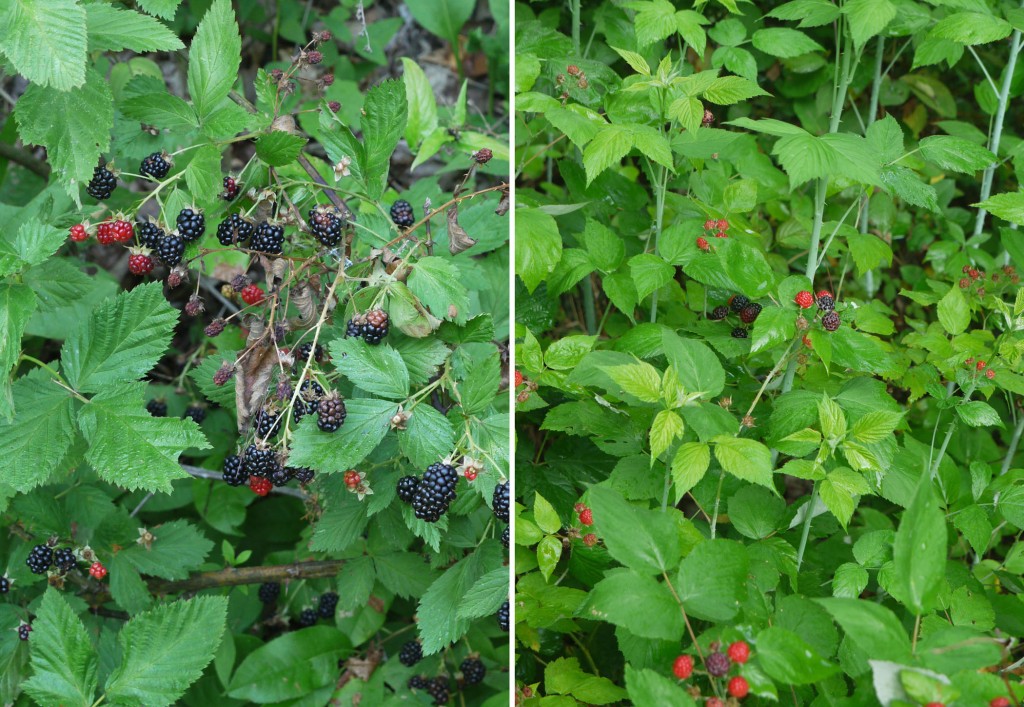
Labels: Raspberry leaf, Raspberry leaf, Raspberry leaf, Raspberry leaf, Raspberry leaf, Raspberry leaf, Raspberry leaf